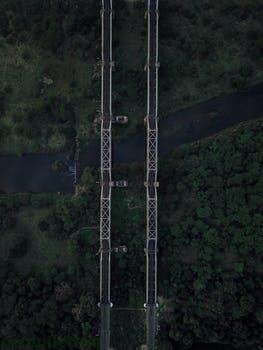
Label: Watermark